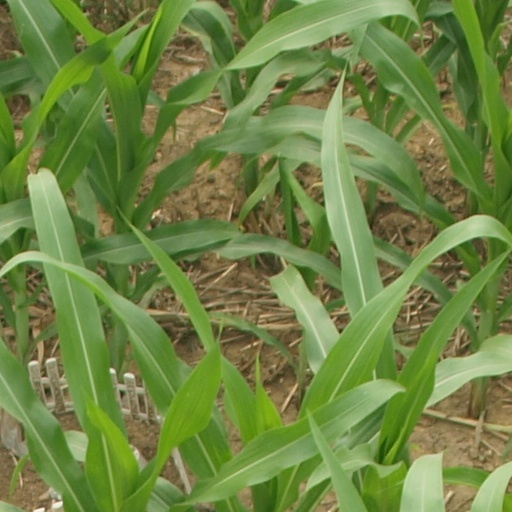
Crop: maize; corn